Saint-Aubin-Épinay

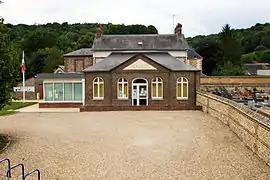
The town hall in Saint-Aubin-Épinay

Saint-Aubin-Épinay is a commune in the Seine-Maritime department in the Normandy region in north-western France.